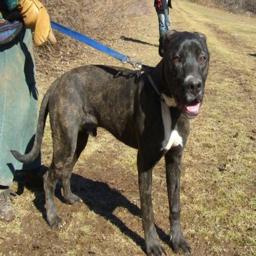
Animal: dogs